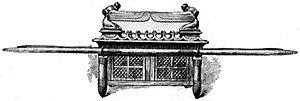
Yahweh, aussi écrit dans les publications Yahvé, Iahvé, Jéhovah, YHWH ou JHVH, est dans le milieu ouest-sémitique du Proche-Orient ancien étroitement associée à l'Israël antique, un des noms donnés au Très-Haut, le Dieu Créateur. Yahweh est vénéré dans les royaumes d'Israël et de Juda. Son sanctuaire principal est le premier Temple de Jérusalem. Dans la Bible hébraïque, Yahweh est présenté comme le Dieu national des Enfants d'Israël. En dehors de la Bible, l'archéologie a fourni des exemples du lien entre le théonyme Yahweh et les Israélites. La religion de l'Israël antique ressemble beaucoup à celle des autres peuples sémitiques du Proche-Orient ancien, notamment à celles de la zone syro-palestinienne. Le culte israélite développe cependant avec le temps des caractéristiques uniques qui l'isolent des autres religions.